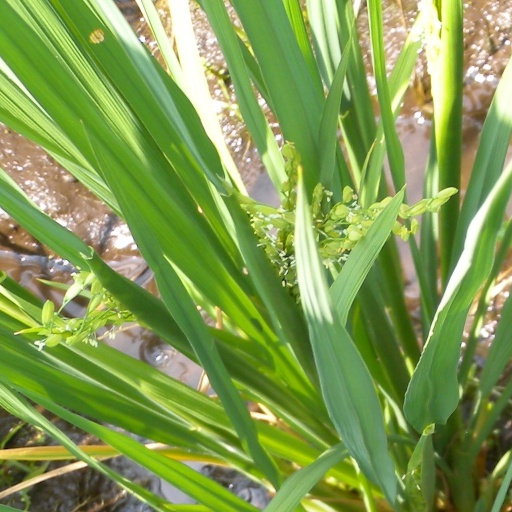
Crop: rice